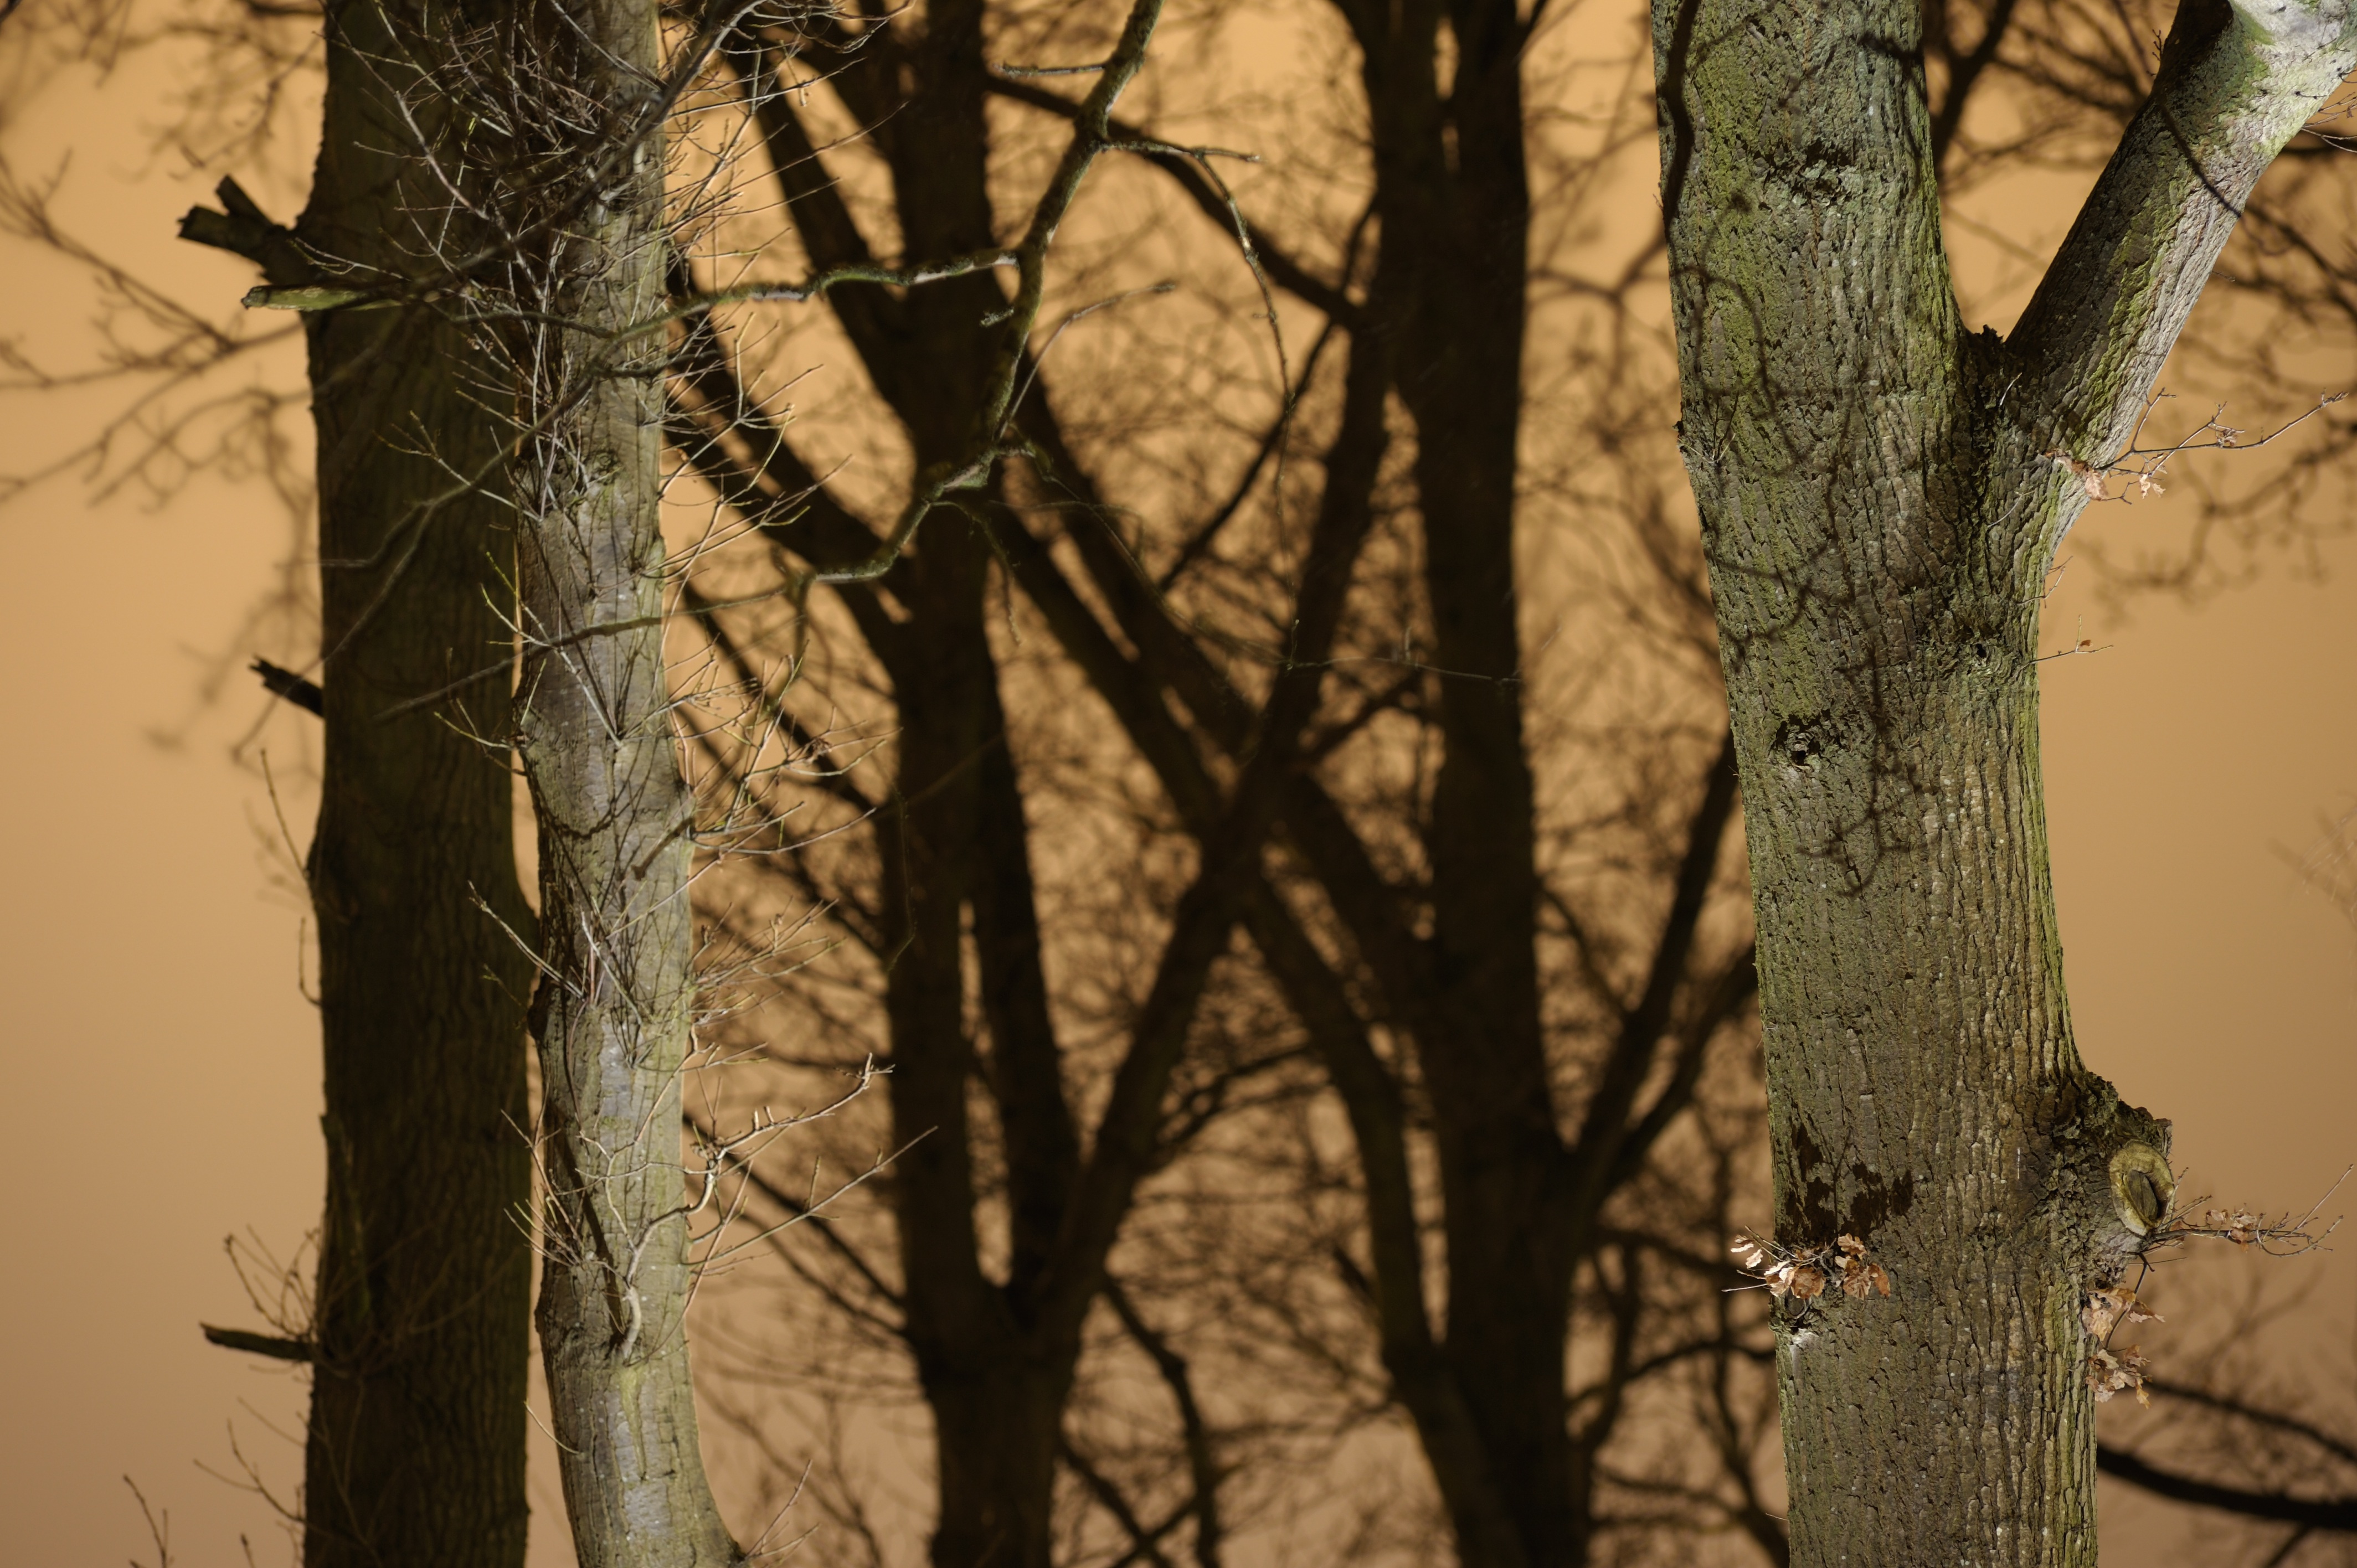
tree, nature, forest, outdoor, branch, winter, plant, sunlight, morning, leaf, trunk, spring, natural, autumn, contrast, season, twig, trees, branches, denmark, woodland, habitat, tree trunks, night photography, artificial light, light and dark, natural environment, plant stem, woody plant, flash photography